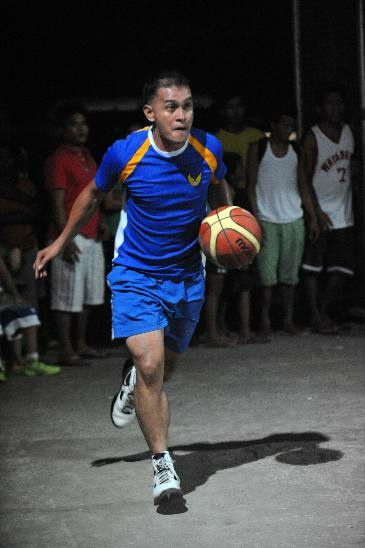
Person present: Yes